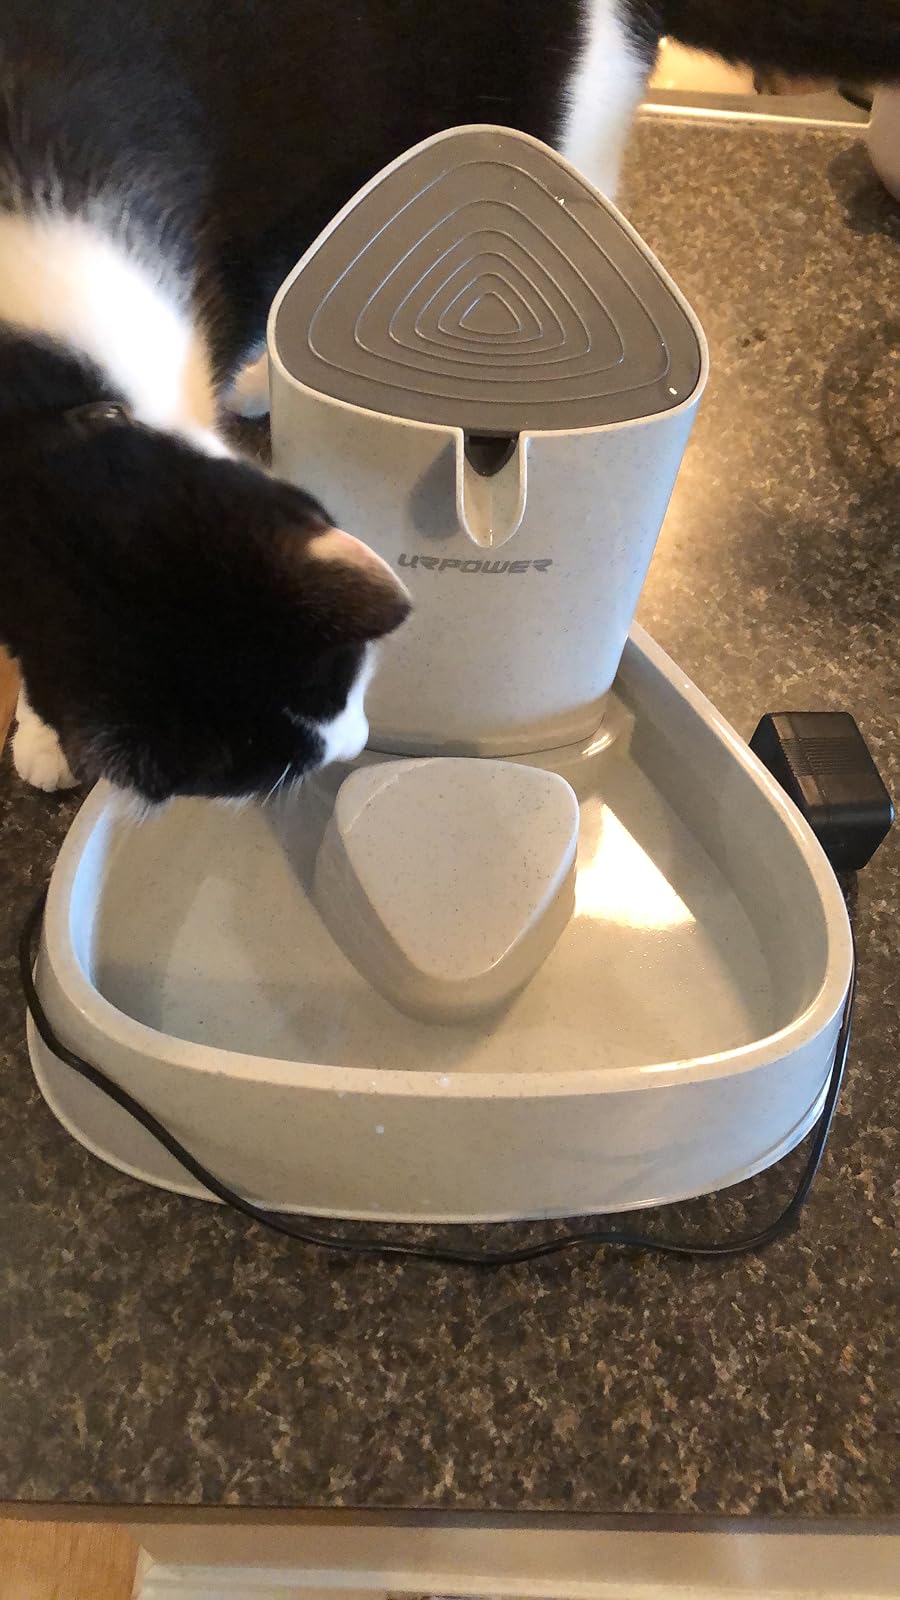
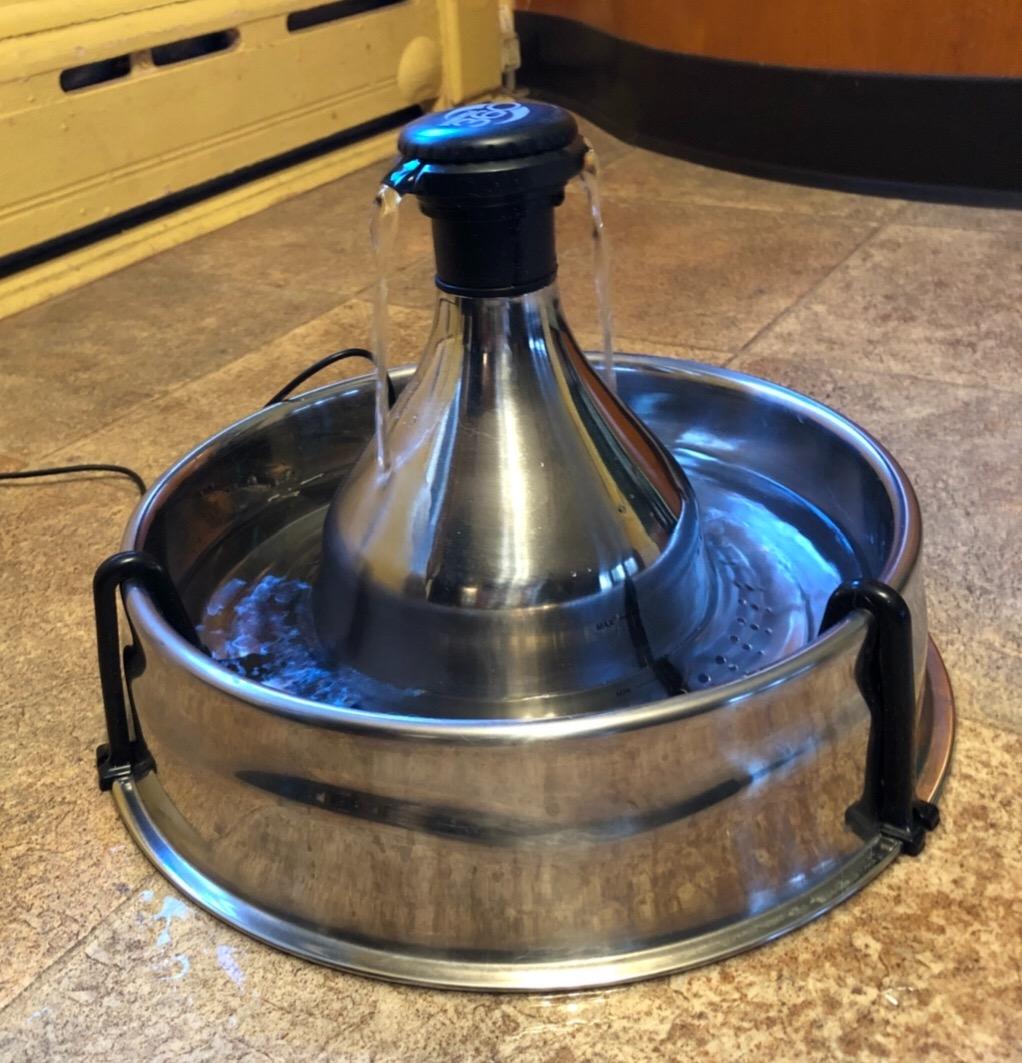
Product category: items_bowl
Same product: no